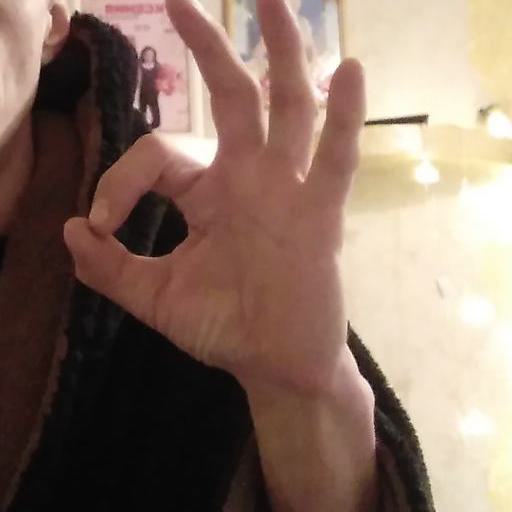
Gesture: ok